Pollo motuleño
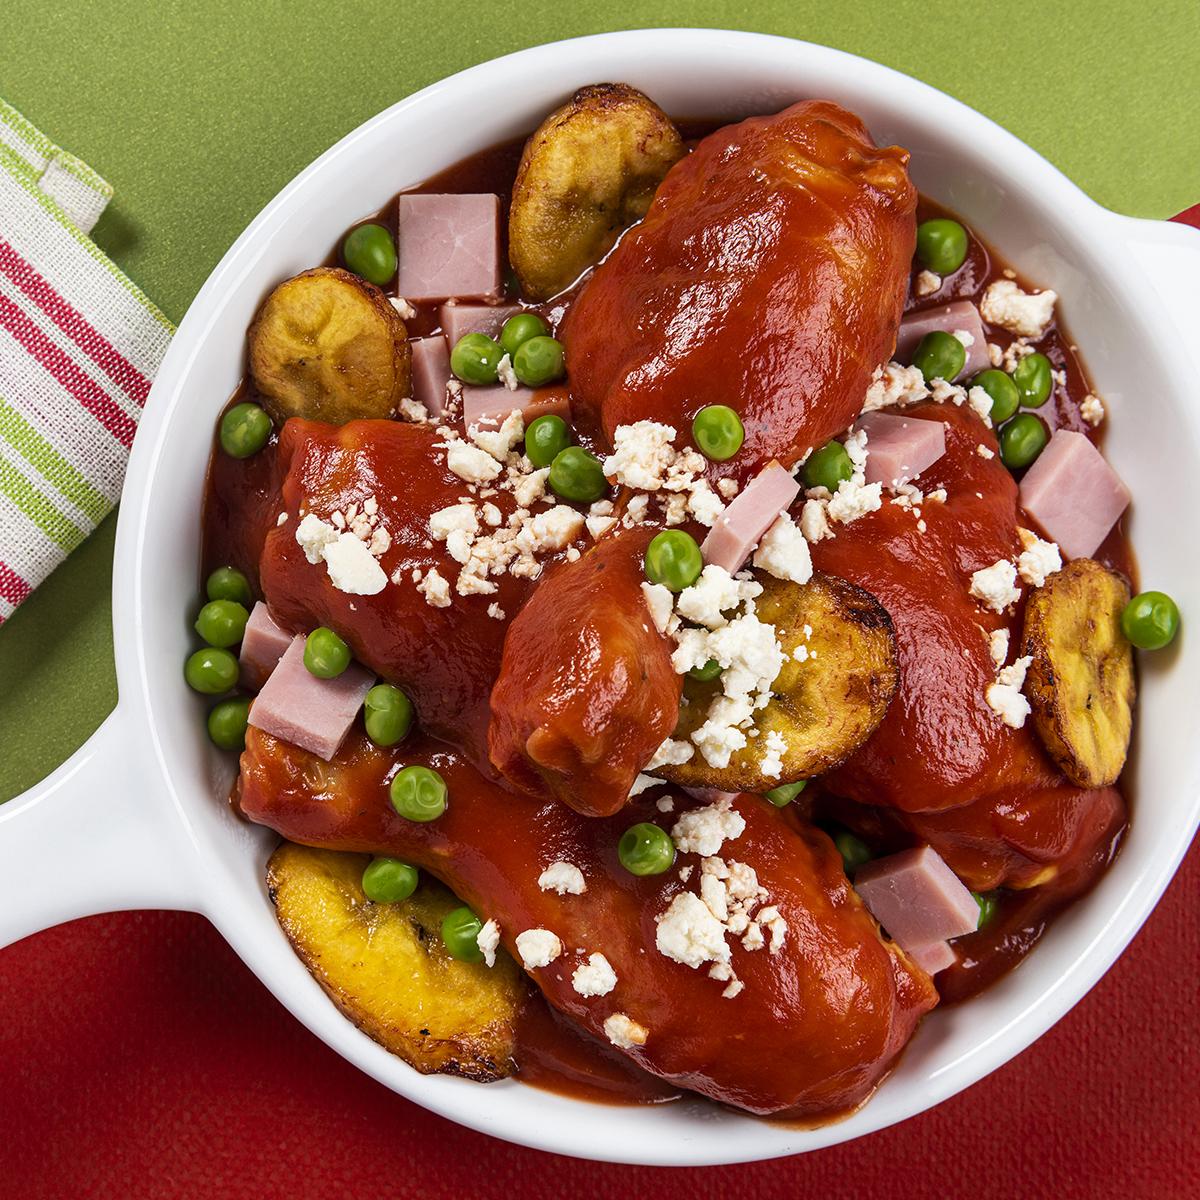
Also known as:
tr - Turkish: Pollo motuleño
Category: meat (chicken)
Cuisine: Mexican
Associated cuisines: Mexican
Area: Motul, Yucatán
Countries: Mexico
Region: Central America, , , ,
This dish consists of chicken cooked with orange juice, achiote, and plantains.